Northern Pacific Railway Museum

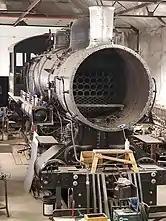
The 1364 in the shop being restored

The Northern Pacific Railway Museum is a railroad museum in Toppenish, Washington. It is located on 10 Asotin Av. and open between May and December.